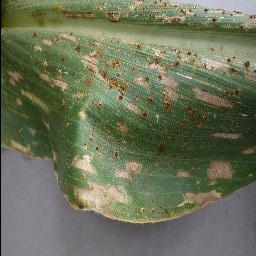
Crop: corn
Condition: (maize)_cercospora_spot_gray_spot